Old Botanical Garden, Zurich

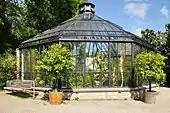
Palmenhaus (1851–1877)

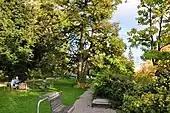
Western parts of the gardens

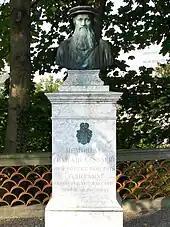
Conrad Gessner memorial

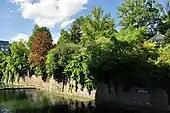
Schanzengraben and "Katz"

The Garden is located on the former "zur Katz" bastion in the city centre near the "Sihlporte" area. Opening times are daily from April to September 7:00–19.00 (7 pm), October to March 8:00–18:00 (6 pm). Trams 2 and 9 stop at the nearby "Sihlstrasse" stop. Although the Old Botanical Garden is owned by the University of Zurich, it should not be mistaken for the Botanical Garden of the University of Zurich, which opened in 1977 and is located at "Zollikerstrasse" in the Weinegg quarter of the city. The present facilities also house the ethnological museum ("Völkerkundemuseum") of the University of Zürich.